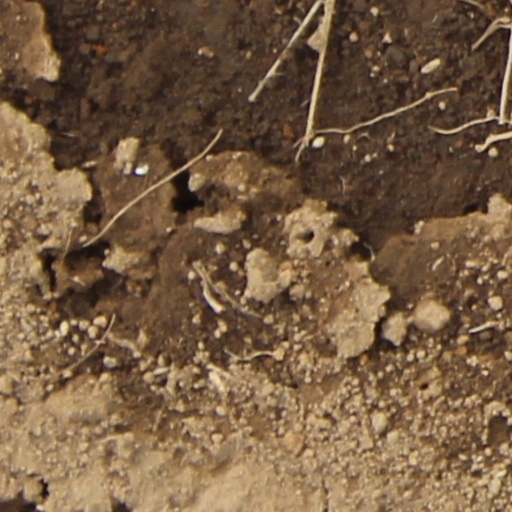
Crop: wheat